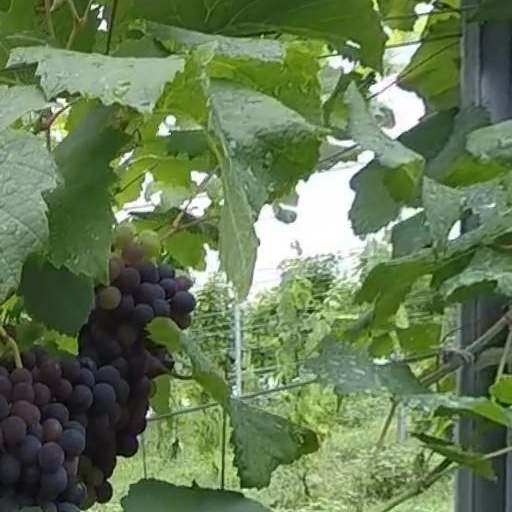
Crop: grape